Death in Norse paganism

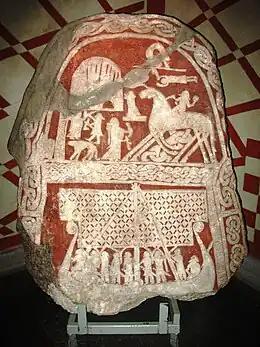
This image is usually interpreted as a Valkyrie who welcomes a dead man, or Odin himself, on the Tjängvide image stone from Gotland, in the Swedish Museum of National Antiquities in Stockholm.

Death in Norse paganism was associated with diverse customs and beliefs that varied with time, location and social group, and did not form a structured, uniform system. After the funeral, the individual could go to a range of afterlives including Valhalla (a hall ruled by Odin for the warrior elite who die in battle), Fólkvangr (ruled over by Freyja), Hel (a realm for those who die of natural causes), and living on physically in the landscape. These afterlives show blurred boundaries and exist alongside a number of minor afterlives that may have been significant in Nordic paganism. The dead were also seen as being able to bestow land fertility, often in return for votive offerings, and knowledge, either willingly or after coercion. Many of these beliefs and practices continued in altered forms after the Christianisation of the Germanic peoples in folk belief.